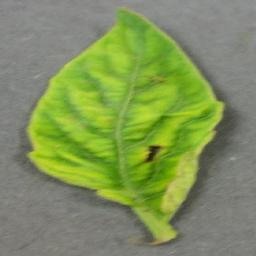
Label: Tomato___Tomato_Yellow_Leaf_Curl_Virus